N18 road (Ireland)

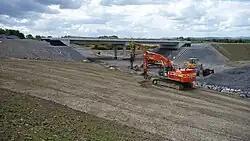
Gort-Crusheen under construction (June 2009): The grade separated junction at Gort.

Major improvements to the N18 route were made in the 2000s and 2010s. Originally the route was a narrow single carriageway route that ran through all the main towns and villages between Limerick and Claregalway where the route terminates. The first improvements involved the dualling of the Limerick, Bunratty and Shannon route. The Newmarket-on-Fergus bypass opened in December 2002 and the Ennis bypass opened in 2007. Both were redesignated as motorway in August 2009. The Limerick Tunnel and phase II of the Limerick Southern Ring Road opened in July 2010 forming a continuous motorway dual-carriageway from the N/M18 to the M7 and M20 outside Limerick. On 12 November 2010 the €207 million Gort to Crusheen (M18) bypass was opened. The remaining single carriageway sections from Gort to Claregalway have been upgraded to motorway standard and were officially opened on 27 September 2017.